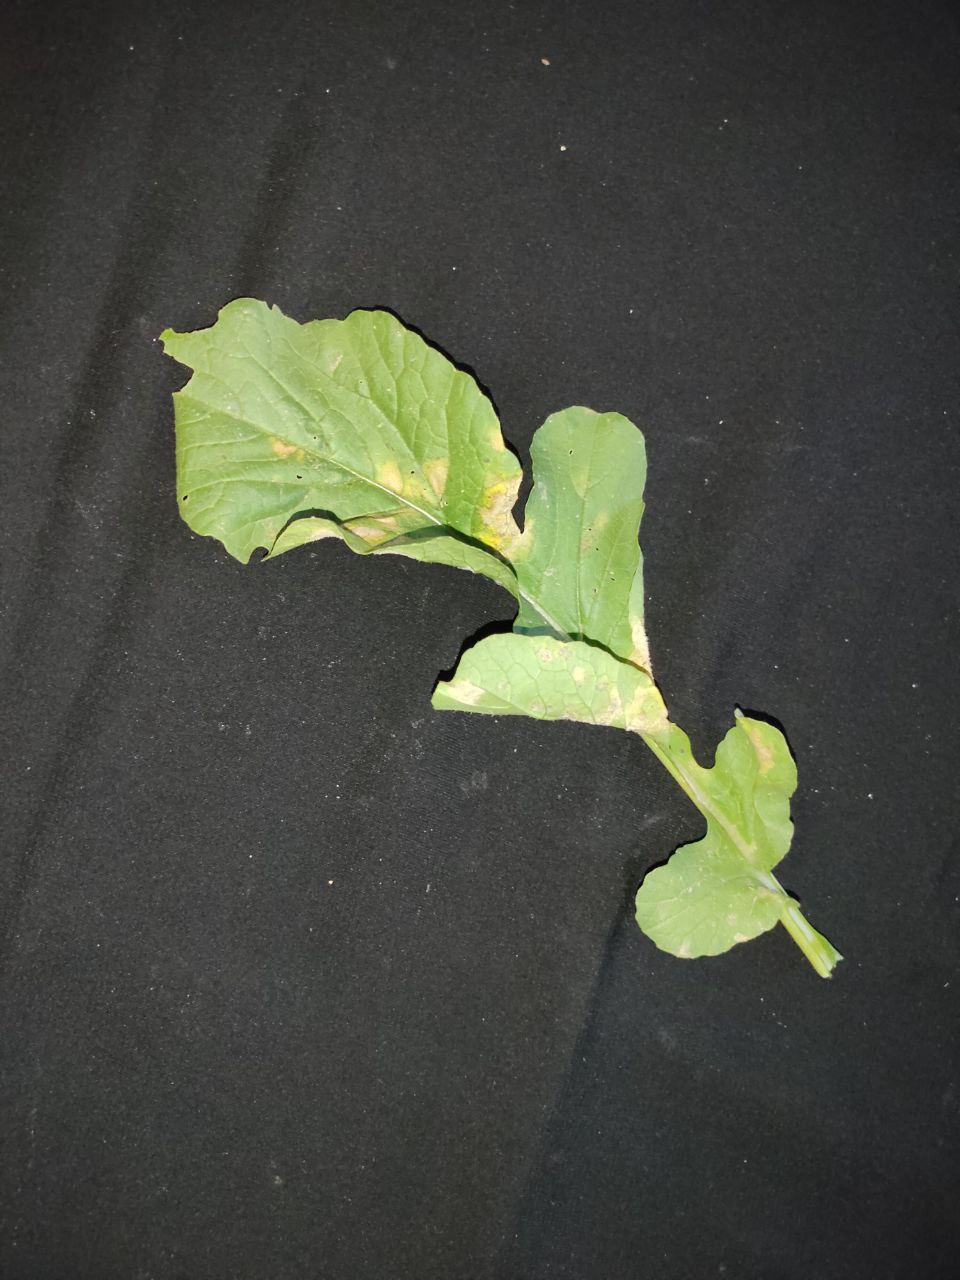
Label: Mosaic virus